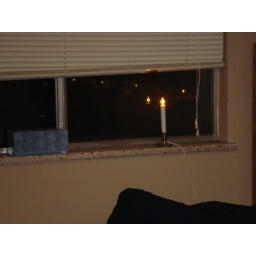
And of course, an electric candle in my bedroom window. Nothing makes me feel more like Christmas.